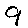
Label: 9